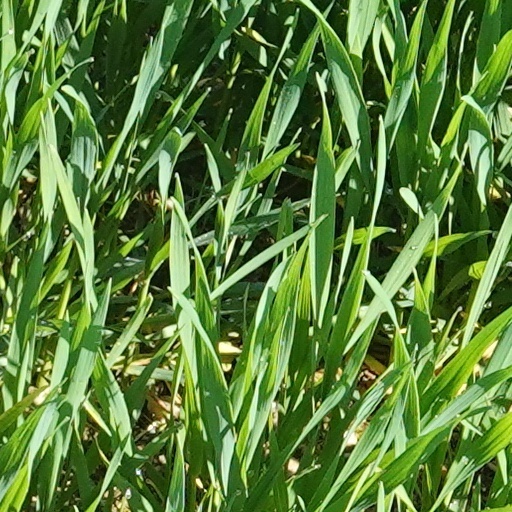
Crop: wheat